The Harbour Lights (1923 film)

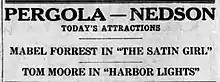
American newspaper advert

The Harbour Lights is a 1923 British silent drama film directed by Tom Terriss and starring Tom Moore, Isobel Elsom, and Gerald McCarthy. It was based on a popular Victorian melodramatic play "The Harbour Lights" by George R. Sims which had previously been made into a film in 1914.